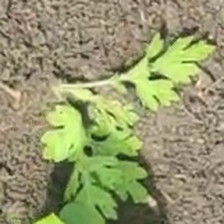
Weed species: Gajar_gavat_(Parthenium hysterophorus)